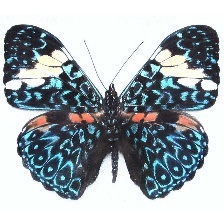
Species: RED CRACKER